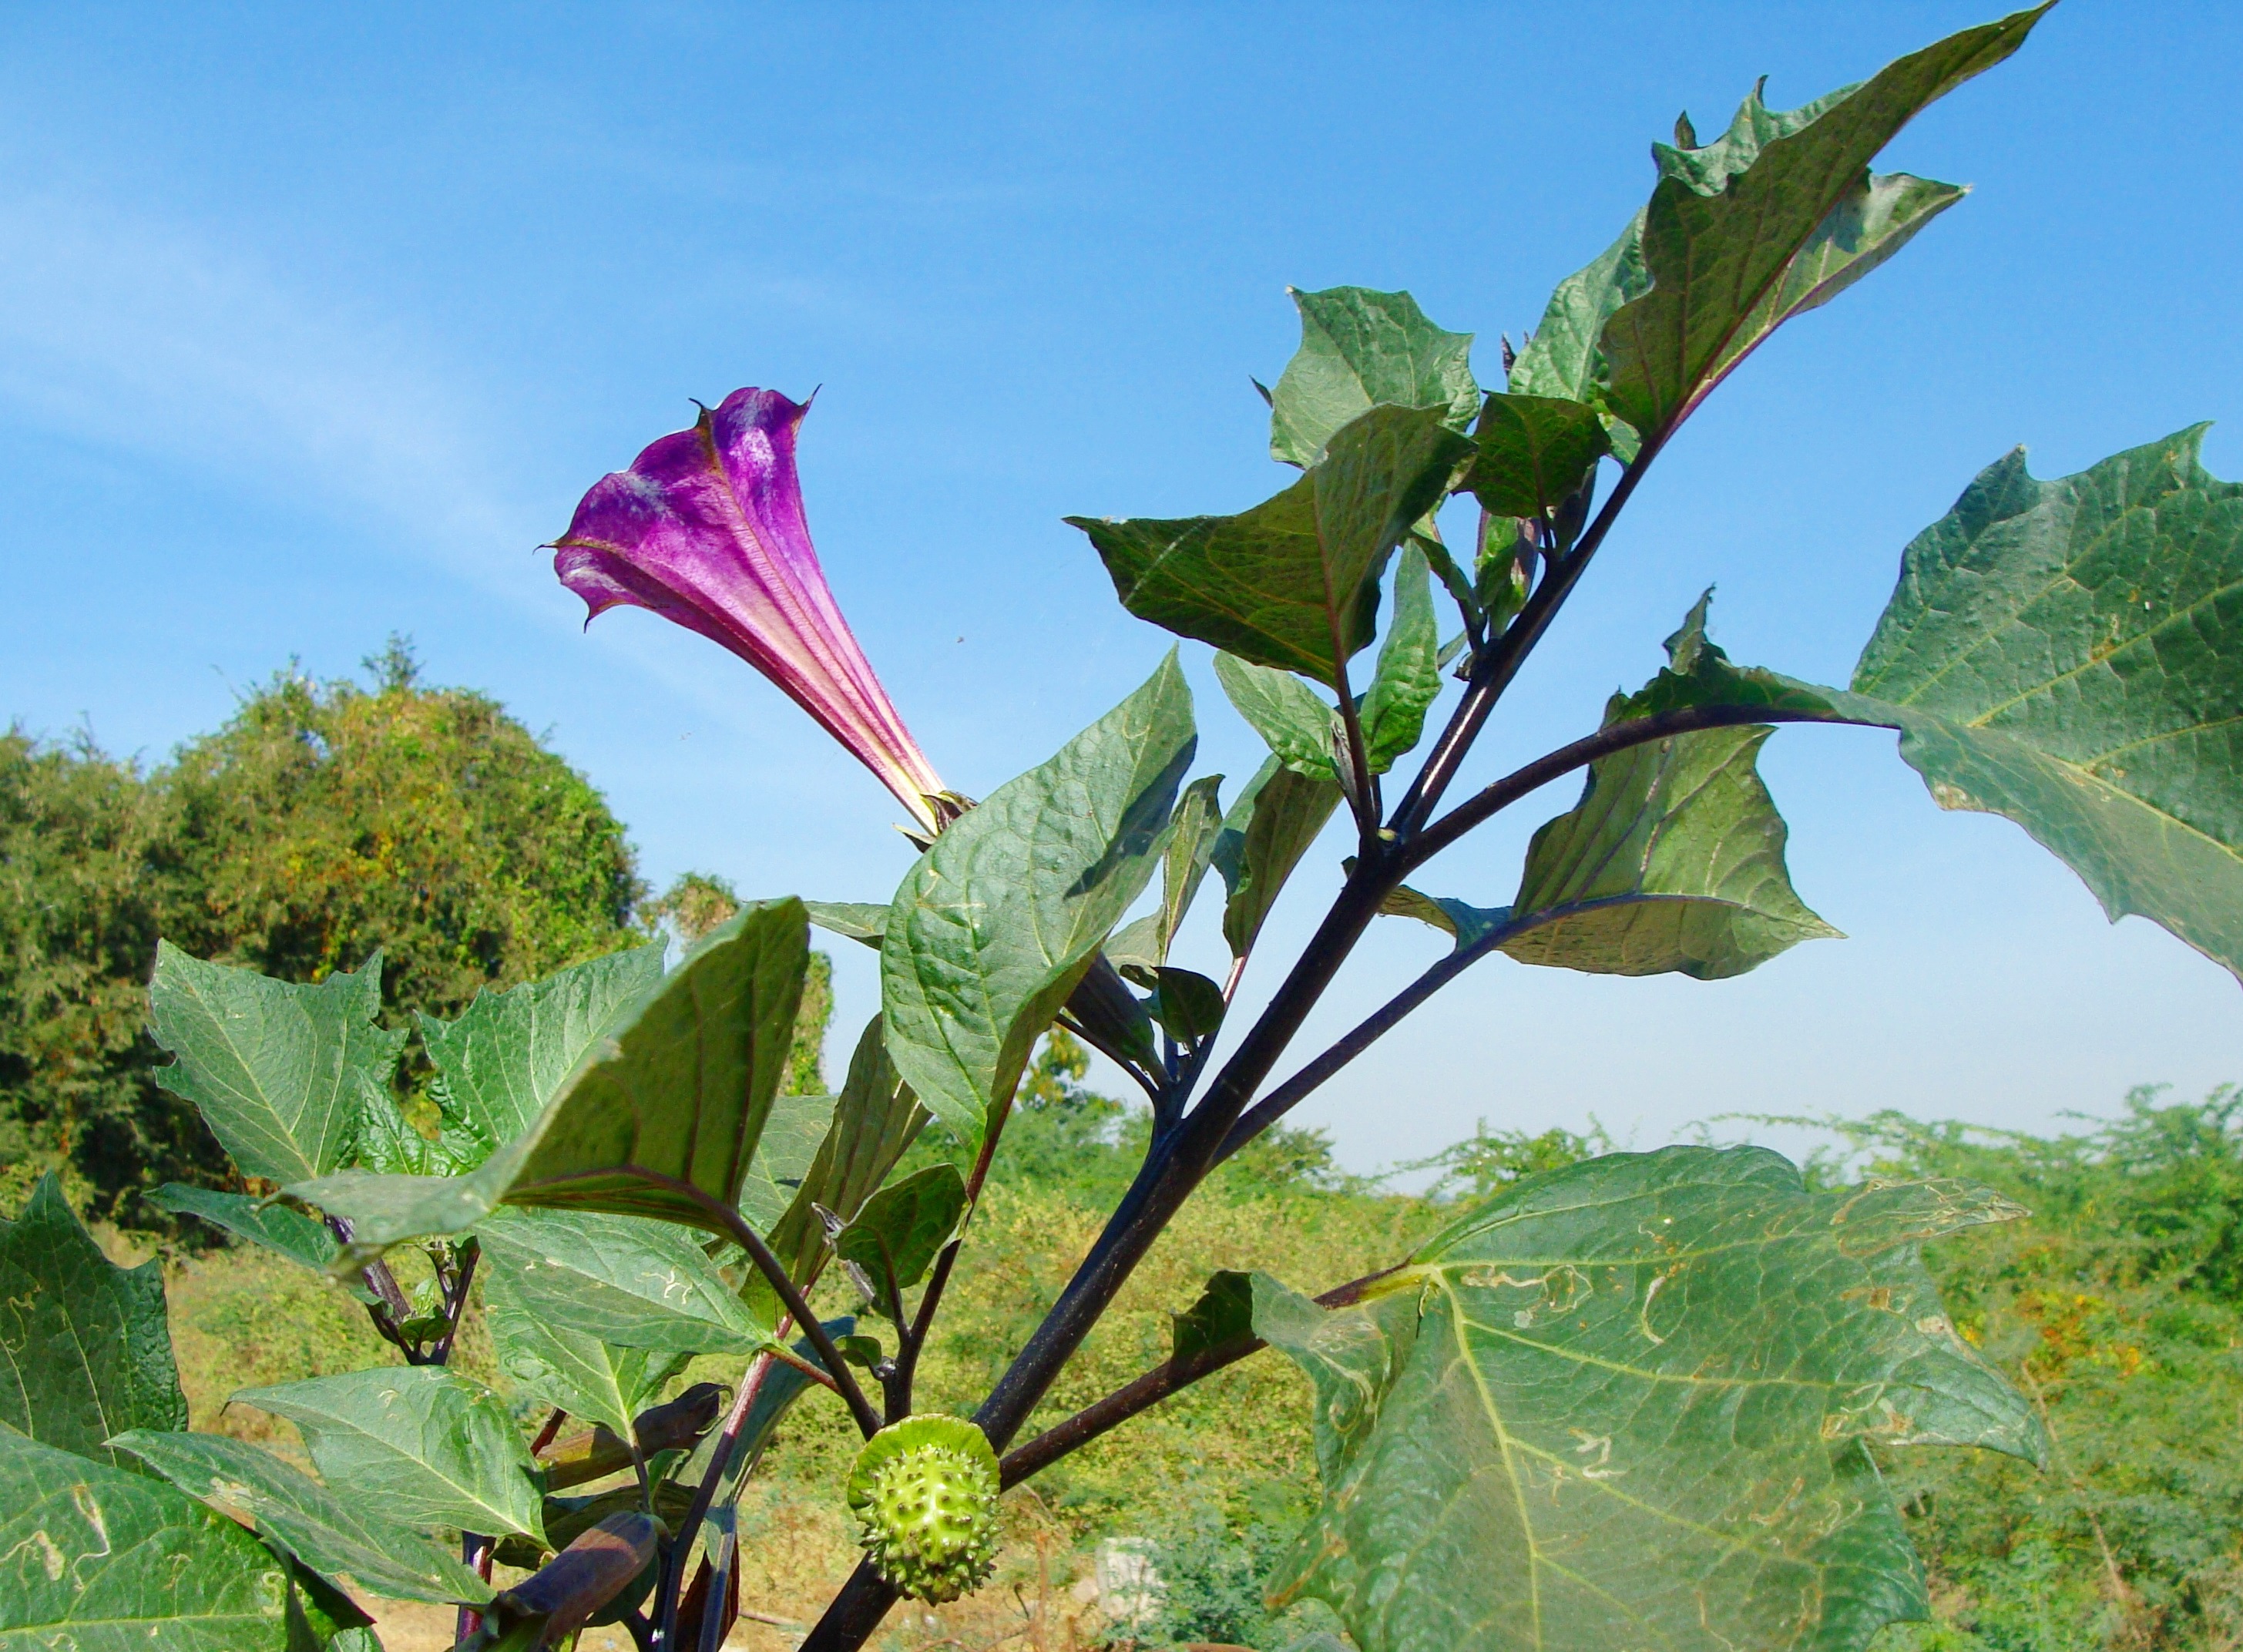
tree, blossom, plant, stem, leaf, flower, petal, bloom, floral, environment, herb, natural, botany, agriculture, flora, botanical, wildflower, outdoors, vegetation, shrub, datura, horticulture, organic, flowering plant, land plant